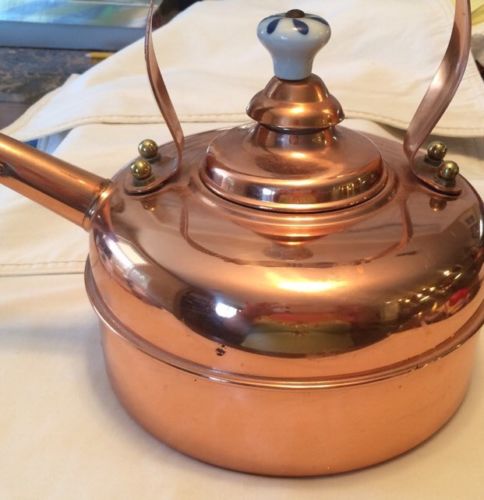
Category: kettle